List of birds of Georgia (U.S. state)

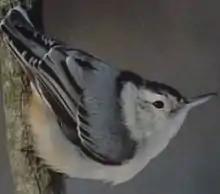
A small, fluffy bird, gray on back and white underneath, perches facing downwards on a tree-trunk.

The kinglets are a small family of birds which resemble the titmice. They are very small insectivorous birds in the genus "Regulus". The adults have colored crowns, giving rise to their name. Two species of kinglet have been recorded in Georgia.